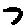
Label: 7